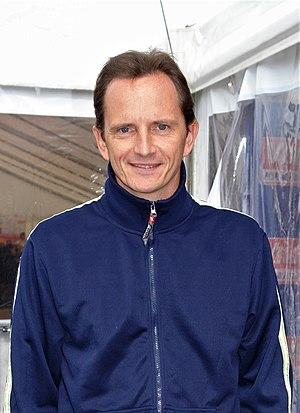
Jean-Michel Saive champion de Belgique 2012.
Jean-Michel Saive est un pongiste belge.